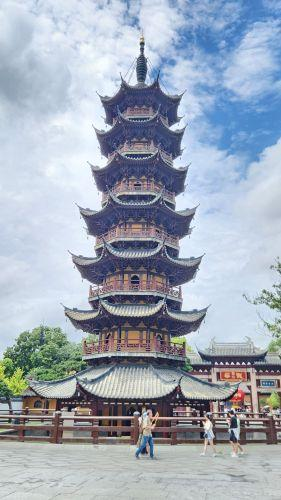
地标名称：龙华塔
所在城市：上海市·徐汇区